Homo gautengensis

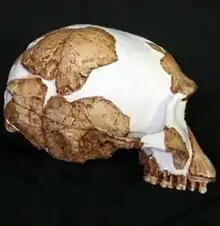
The skull Stw 53, Curnoe's designated holotype specimen for "Homo gautengensis"

Homo gautengensis is a species name proposed by anthropologist Darren Curnoe in 2010 for South African hominin fossils otherwise attributed to "H. habilis", "H. ergaster," or, in some cases, "Australopithecus" or "Paranthropus". The fossils assigned to the species by Curnoe cover a vast temporal range, from about 1.8 million years ago to potentially as late as 0.8 million years ago, meaning that if the species is considered valid, "H. gautengensis" would be both one of the earliest and one of the longest lived species of "Homo".